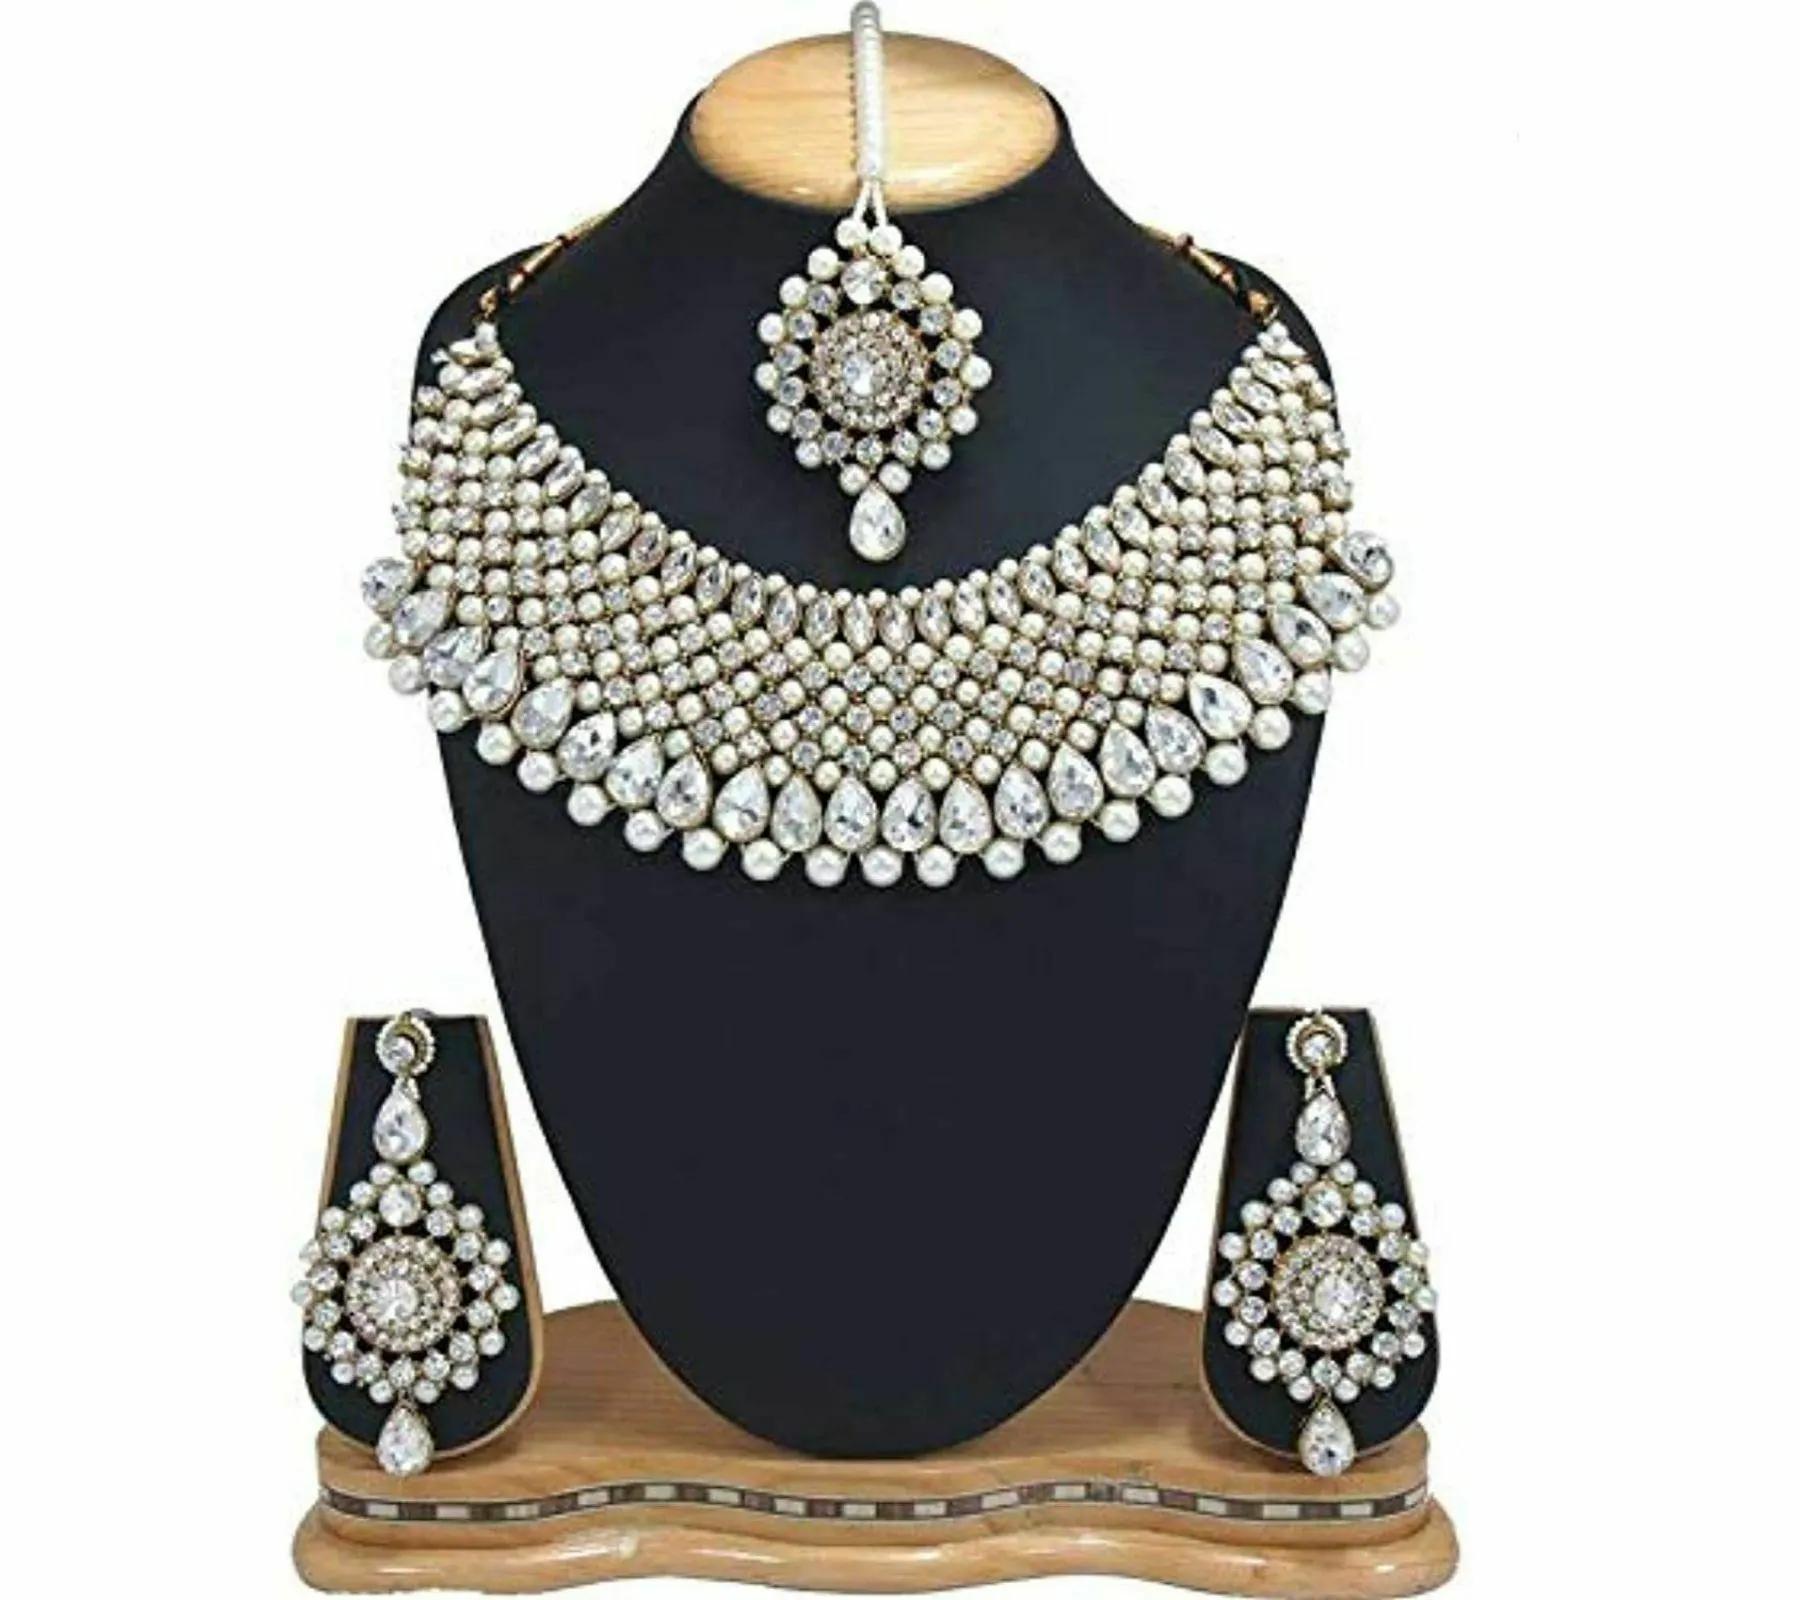
 Gyaan Jewels Handmade Gold Plated Alloy Necklace, Earring and Maang Tikka Set White, Silver (Women, Girls) Free Size
Type: Necklaces
Brand: Gyaan Jewels
Price: Rs. 376
 Traditional kundan gold plated choker necklace set for women will complement any indian attire. Women love jewelry as it not only enhances their beauty, but also gives them the social confidence. Make your moment memorable with this range. This jewel set features a unique one of a kind traditional embellish with antic finish. Earrings are very easy to use being lightweight and has a design which makes it very comfortable.
Features: These are very easy to use being lightweight and has a design which makes it very comfortable,Superior quality and skin friendly,Made from premium quality material this product assures to remain in its original glory even after years of usage,Perfect gift ideal valentine, birthday, anniversary gift your loved ones
Included: 1 Necklace, 1 PAIR EARRINGS, 1 Mang tika